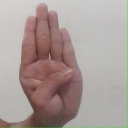
अक्षर: ब